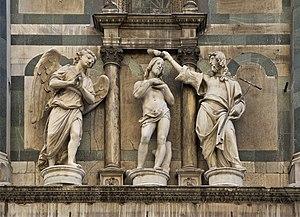
Le baptême du Christ (copie), au dessus de la porte du Paradis du Baptistère de Florence, Italie. Les originaux sont au musée du Duomo. L'Ange est de Innocenzo Spinazzi
Andrea dal Monte Sansovino ou Andrea Contucci del Monte Sansovino est un sculpteur et architecte Italien de la Renaissance qui a eu pour élève Francesco da Sangallo.